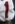
Number: 1